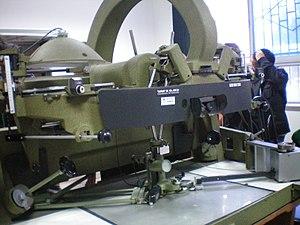
B8S Stereoplotter，Université de Wuhan，Chine